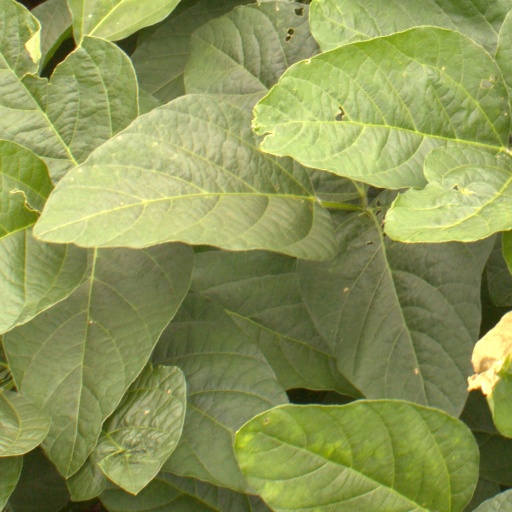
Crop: soybean